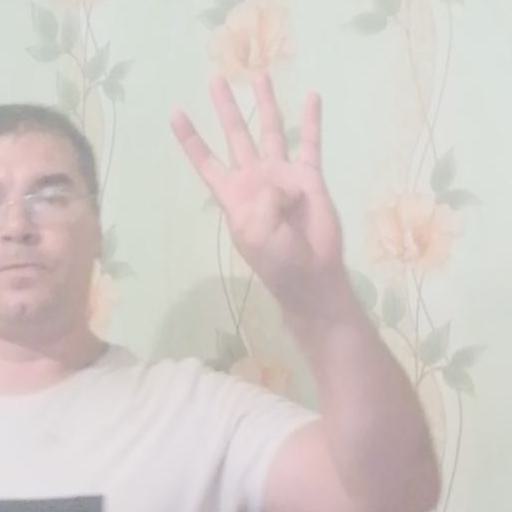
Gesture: four